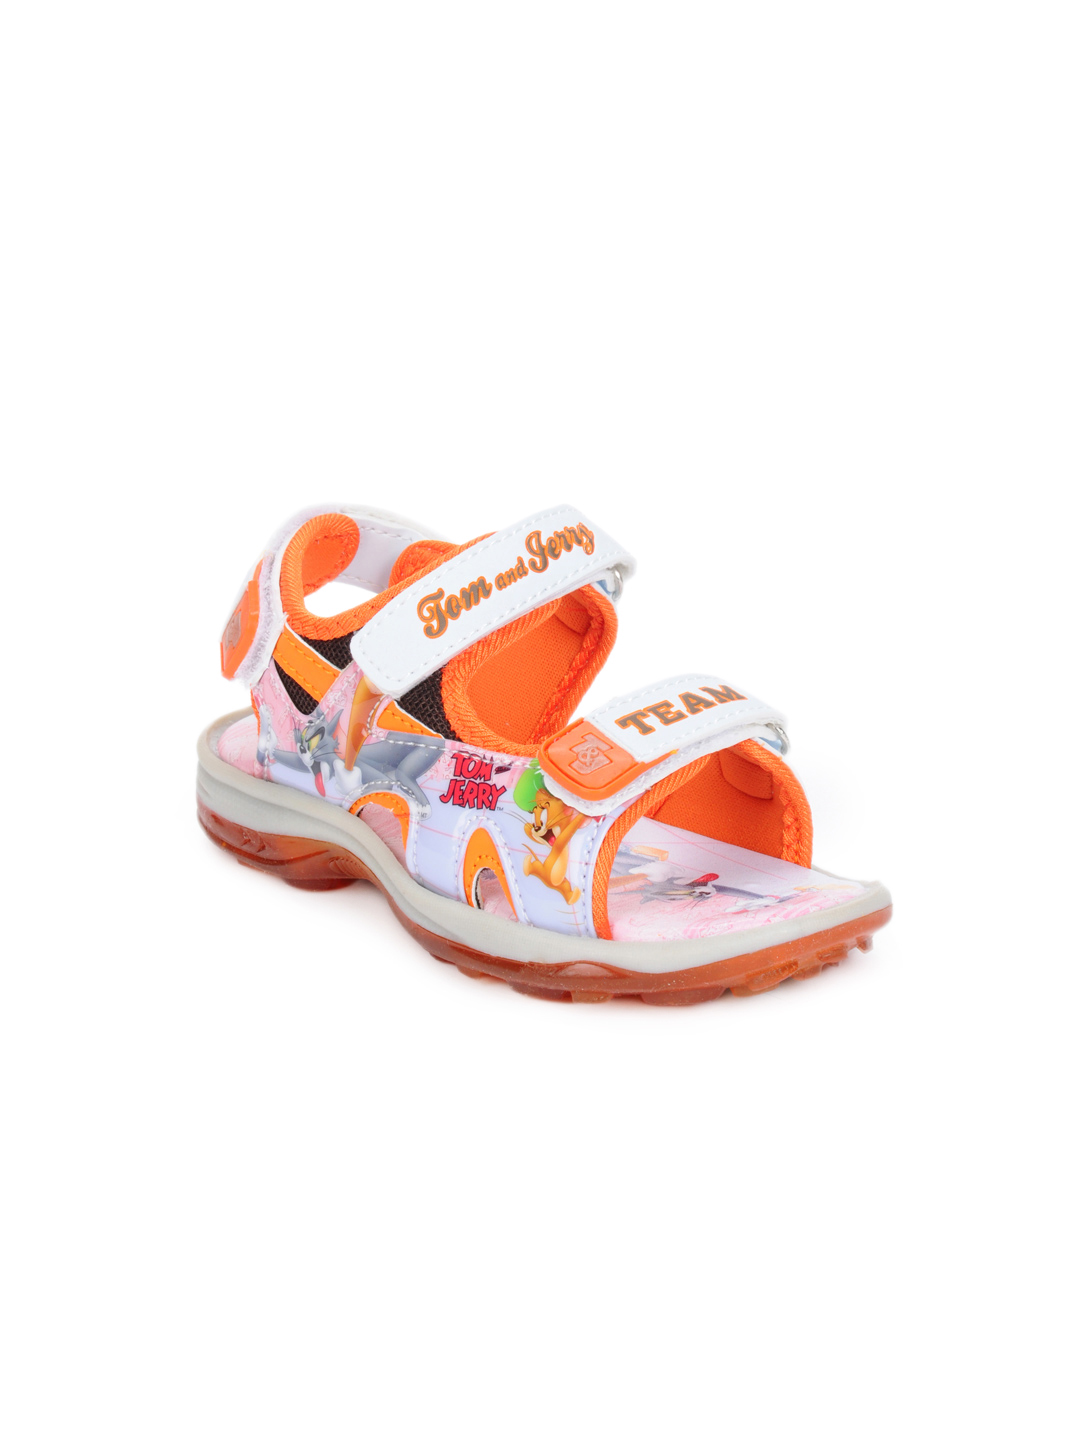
Warner Bros Kids Unisex White Sandals
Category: Footwear / Sandal / Sandals
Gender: Unisex
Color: White
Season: Winter 2013
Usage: Casual